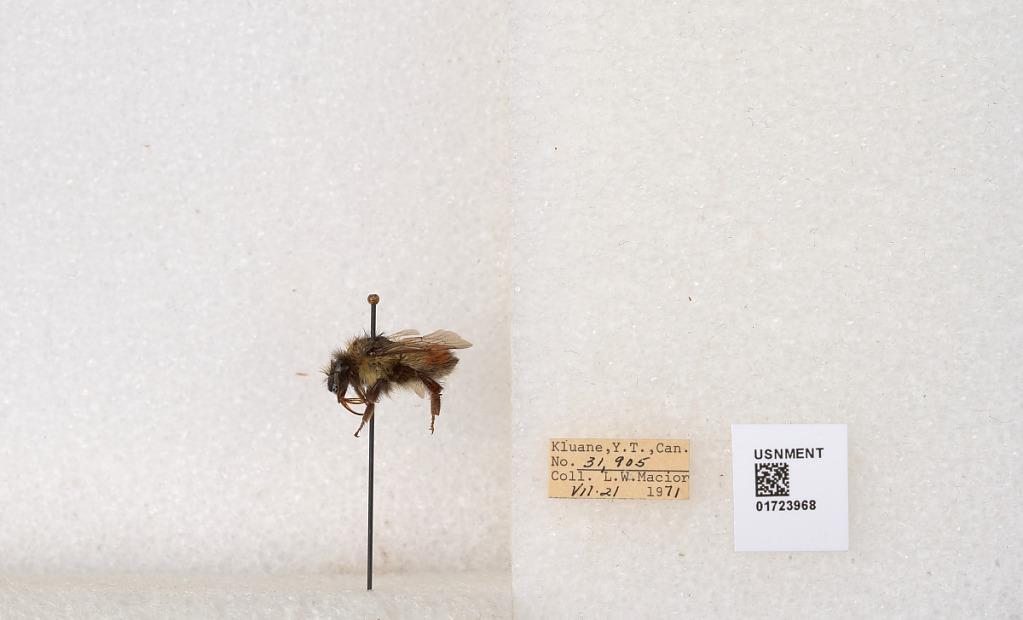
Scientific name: Bombus flavifrons Cresson
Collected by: L. Macior
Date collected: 1971-7-21
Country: Canada
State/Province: Yukon Territory
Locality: Kluane National Park and Reserve
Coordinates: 60.7493, -139.504